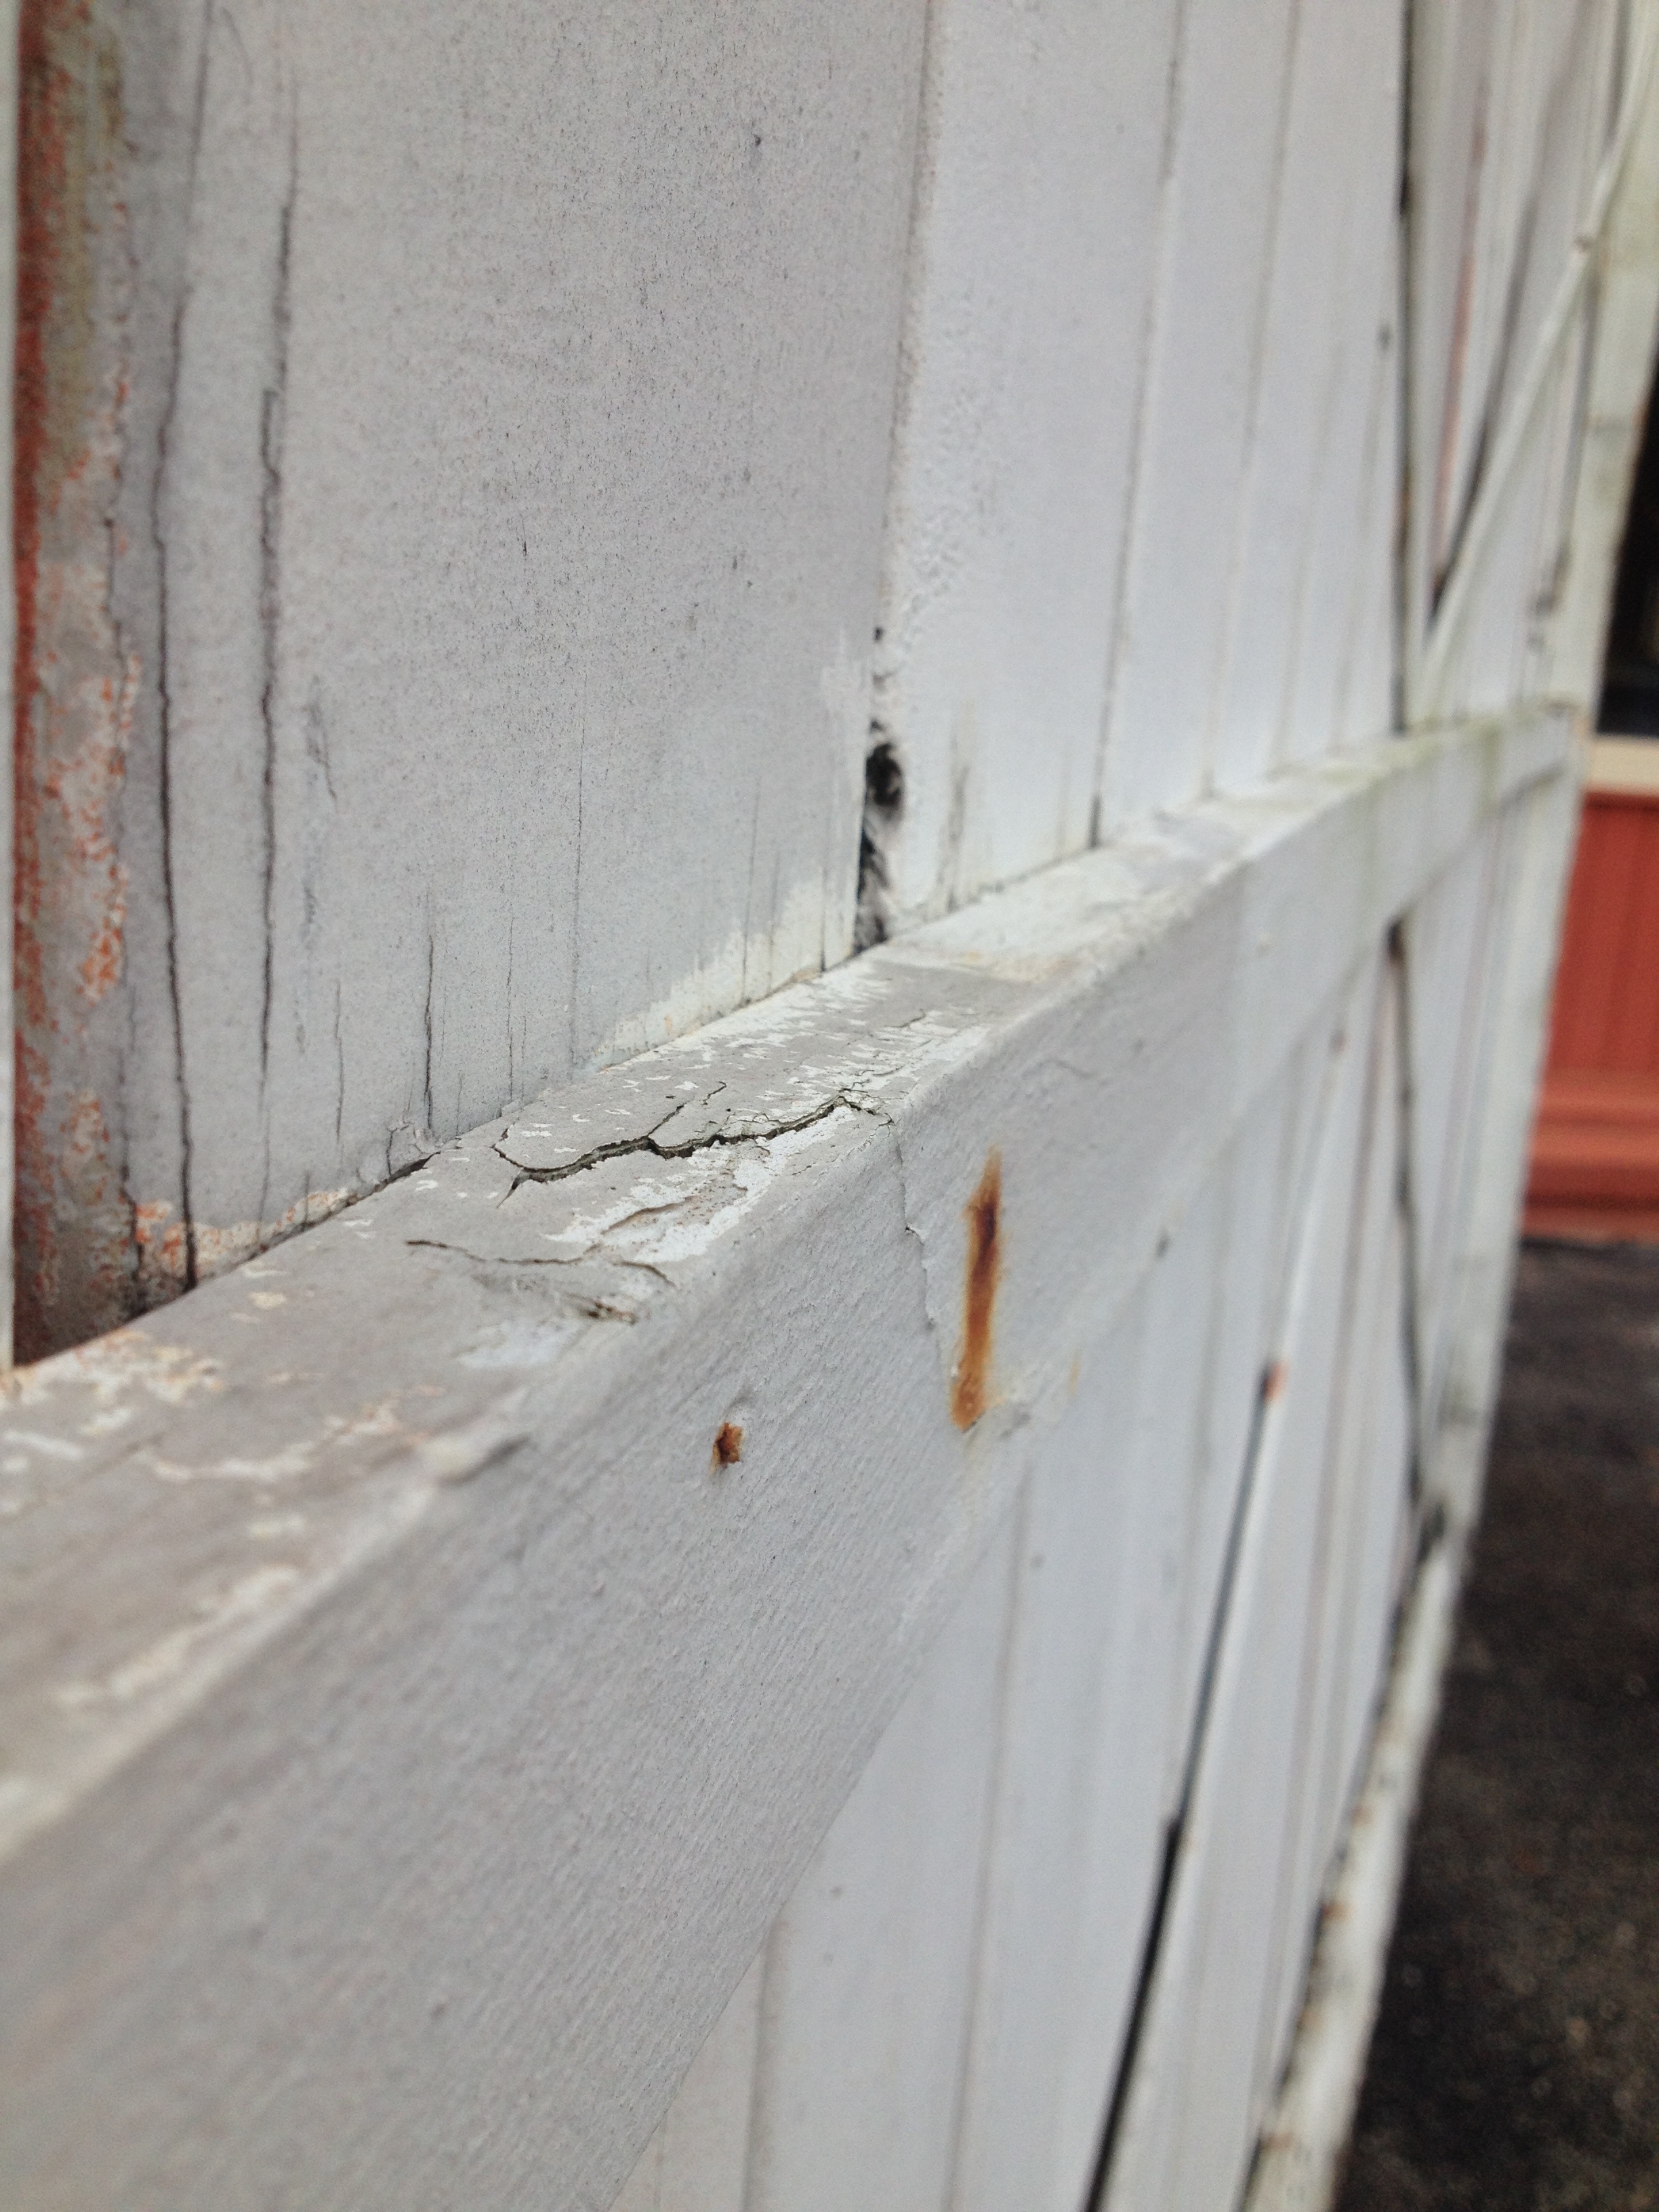
wing, wood, floor, wall, beam, material, hardwood, plaster, flooring, plywood, outdoor structure